Sarah Kay (poet)

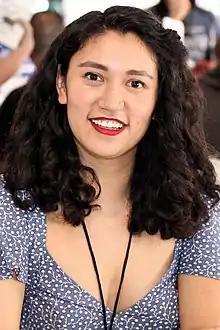
Kay at the 2018 Texas Book Festival

Sarah Kay (born June 19, 1988) is an American poet. Known for her spoken word poetry, Kay is the founder of Project V.O.I.C.E. (founded 2004), a group dedicated to using spoken word as an educational and inspirational tool.